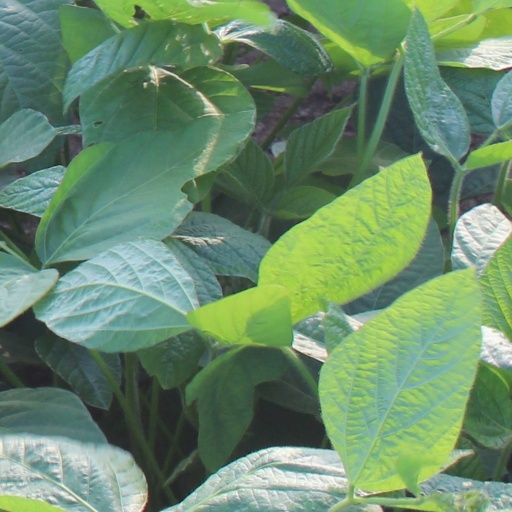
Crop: soybean